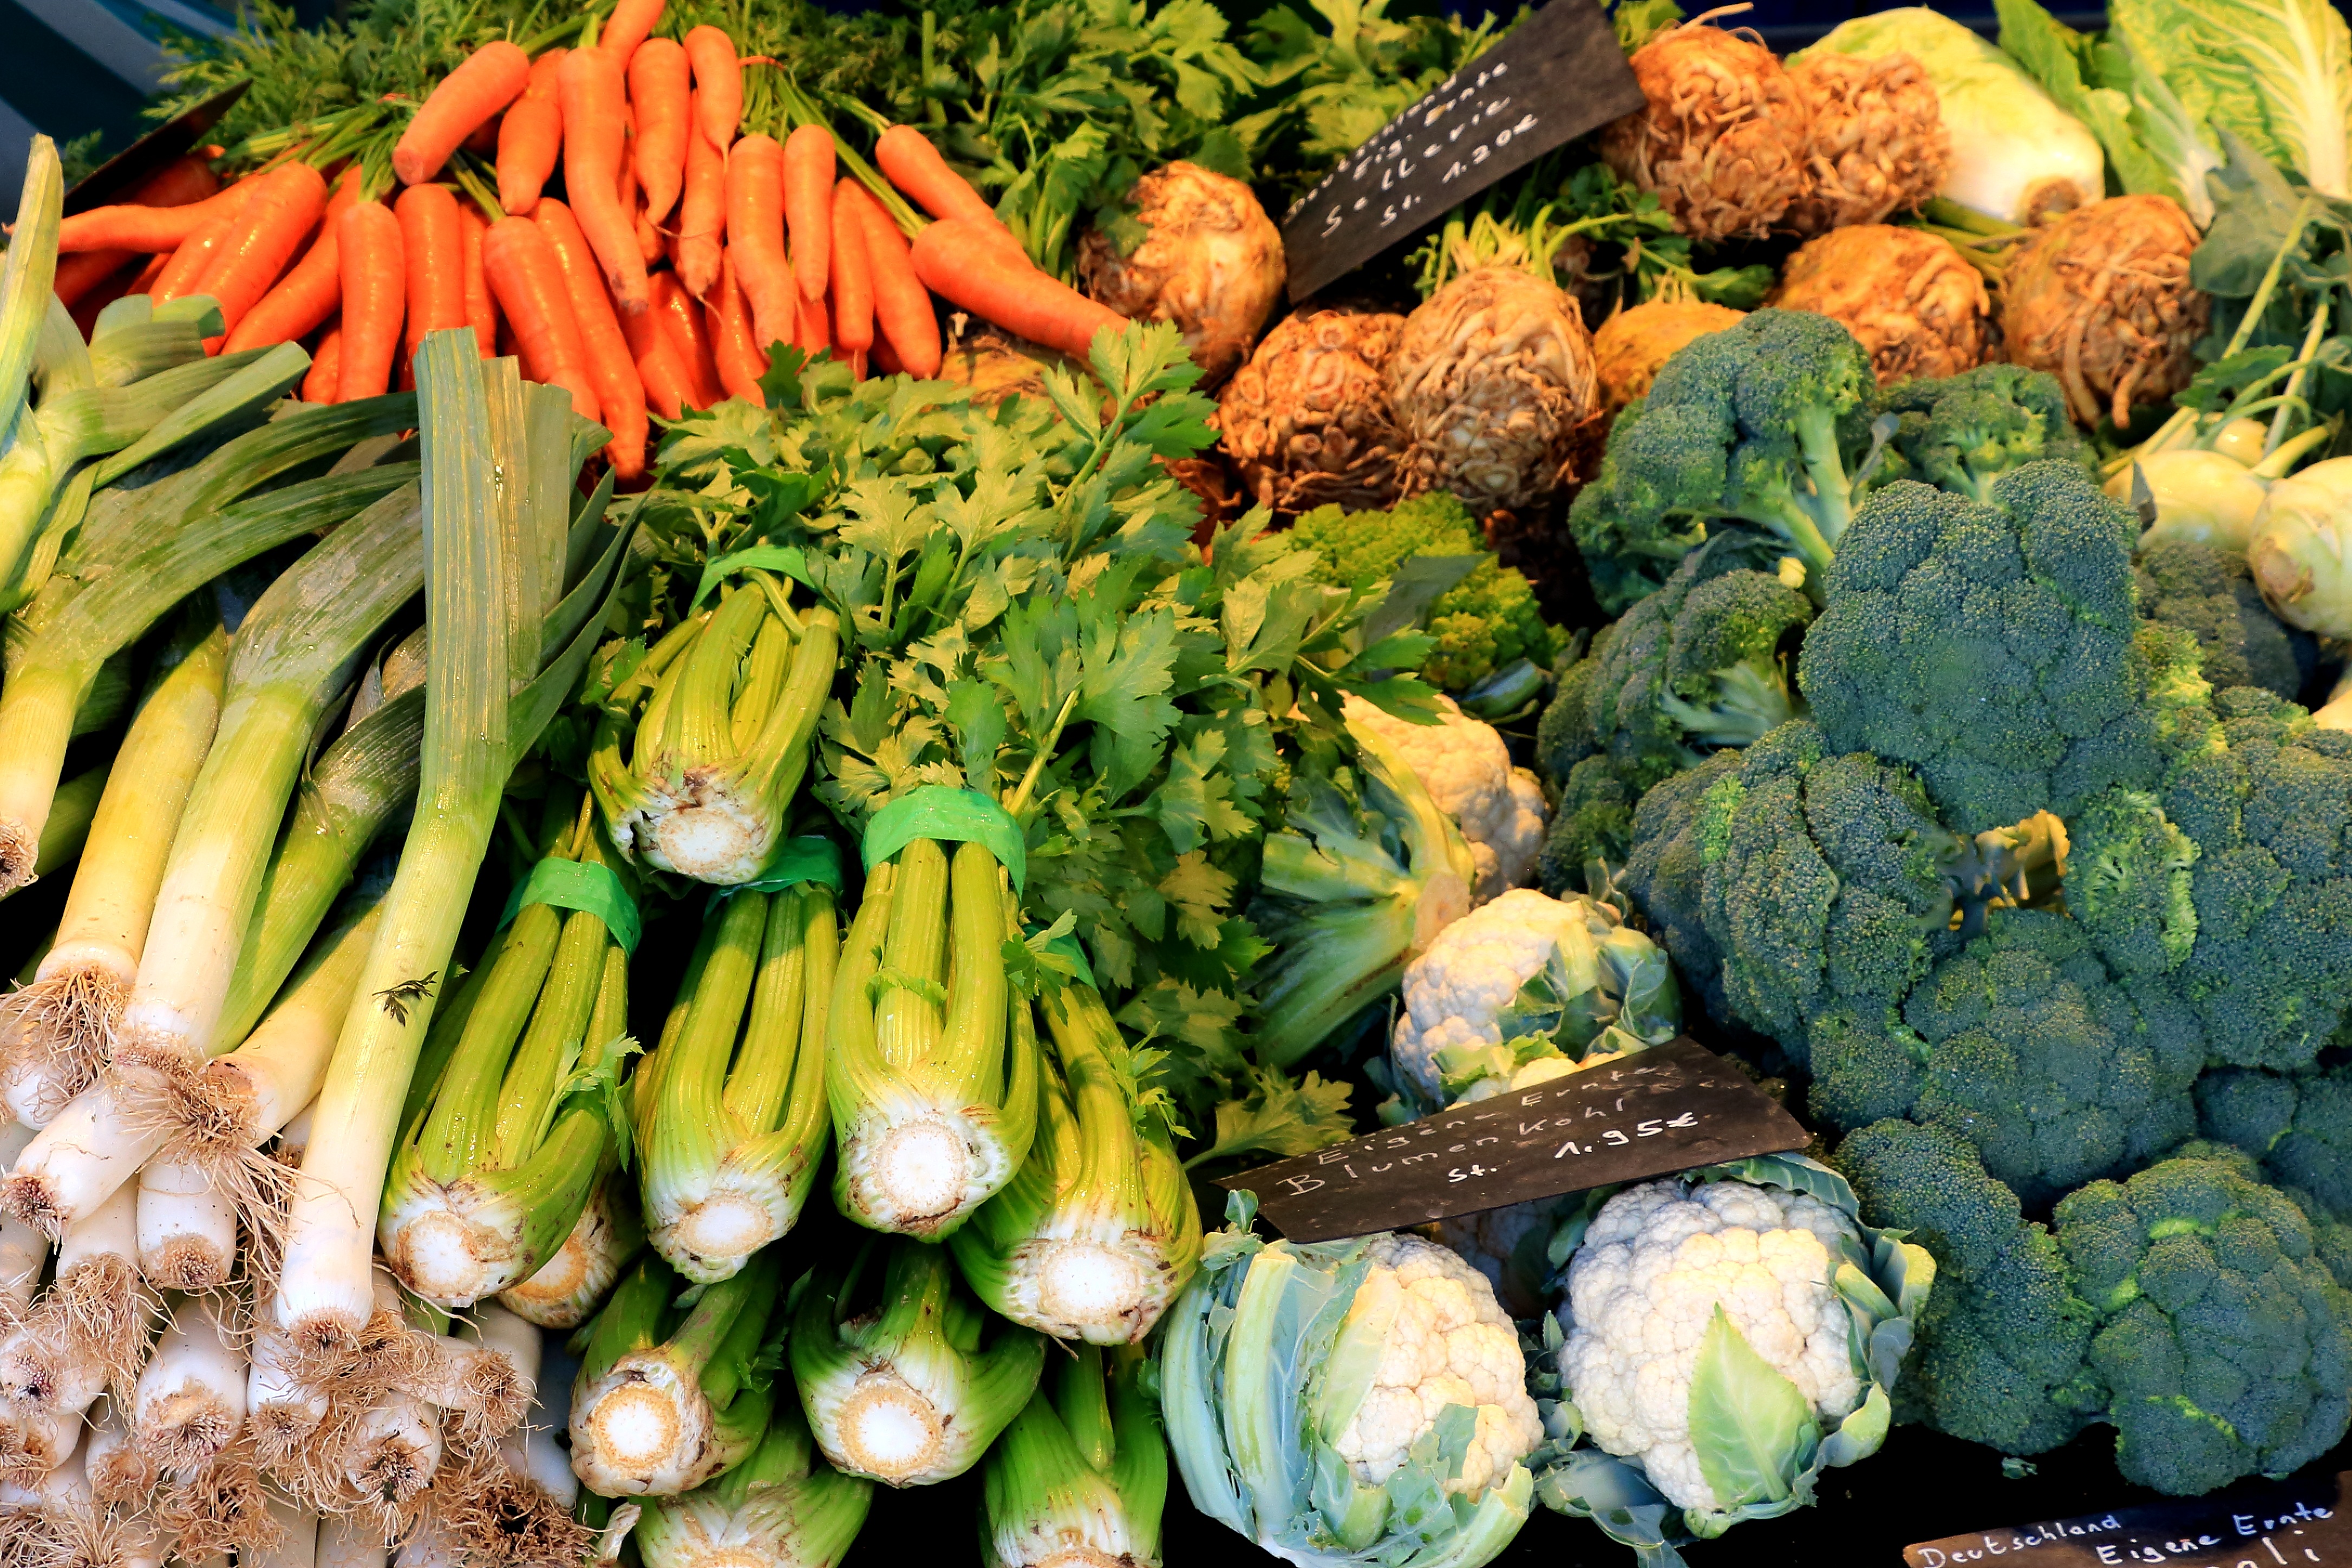
food, produce, vegetable, market, vegetables, leek, cauliflower, carrots, farmers local market, local food, brokoli, brokolir schen